Alwoodley

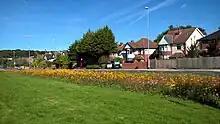
King Lane

The area comprises a large part of the postcode LS17, which contains most of north Leeds and the surrounding countryside. On either side of Alwoodley is Adel, to the west, and Shadwell, to the east. Most of the housing is between Nursery Lane and Alwoodley Lane. To the south are Moor Allerton and Moortown. The area to the north is mainly countryside, including the Eccup Reservoir, two golf courses, and the Harewood Estate.